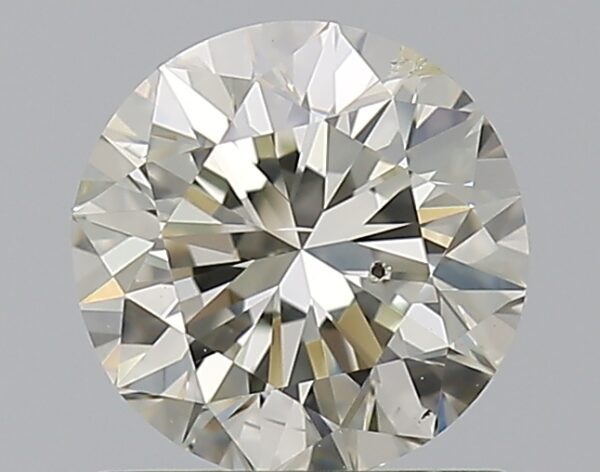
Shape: round
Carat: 0.9
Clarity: SI1
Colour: L
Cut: VG
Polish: EX
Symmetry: VG
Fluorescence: N
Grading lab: GIA
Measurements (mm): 6.02 x 6.1 x 3.91